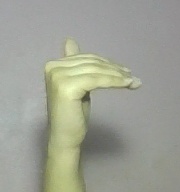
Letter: khaa